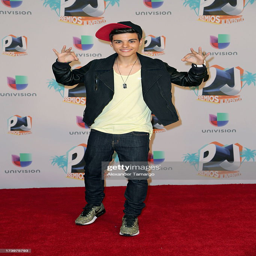
latin pop artist poses in the press room during award ceremony .